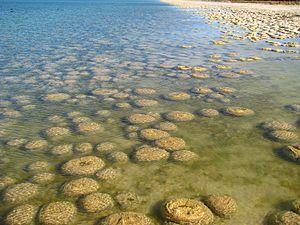
Stromatolithes, à marée basse, sur le littoral de l'Ouest de l'Australie, dans le parc national de Yalgorup (on en trouve aussi dans la réserve naturelle marine de Hamelin Pool (Shark Bay, Australie) et dans le ""Lake Thetis"" (Ouest de l'Australie).. Les stromatolithes sont des roche calcaire et structures marines biogéniques, qui existaient déjà il y a plus de 3 milliards d'années, et dont quelques exemplaires vivent encore sur la planète, dont en Australie."